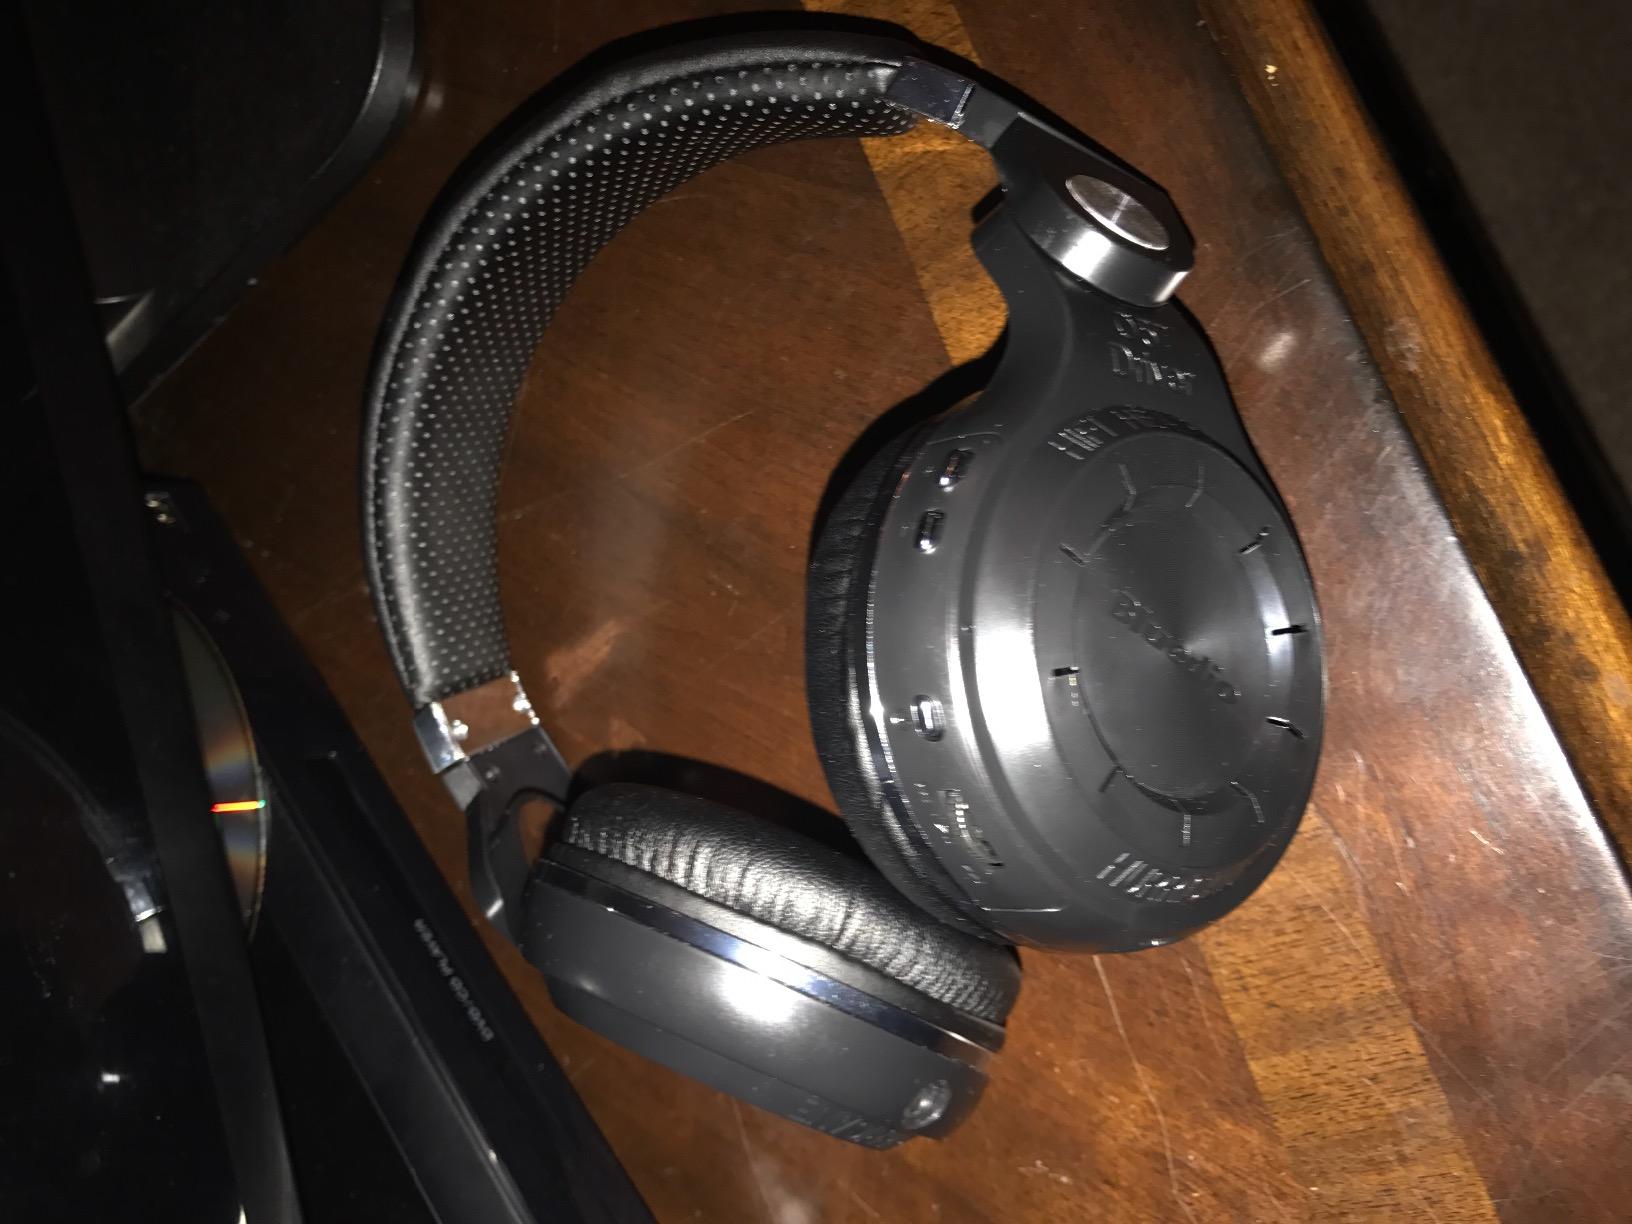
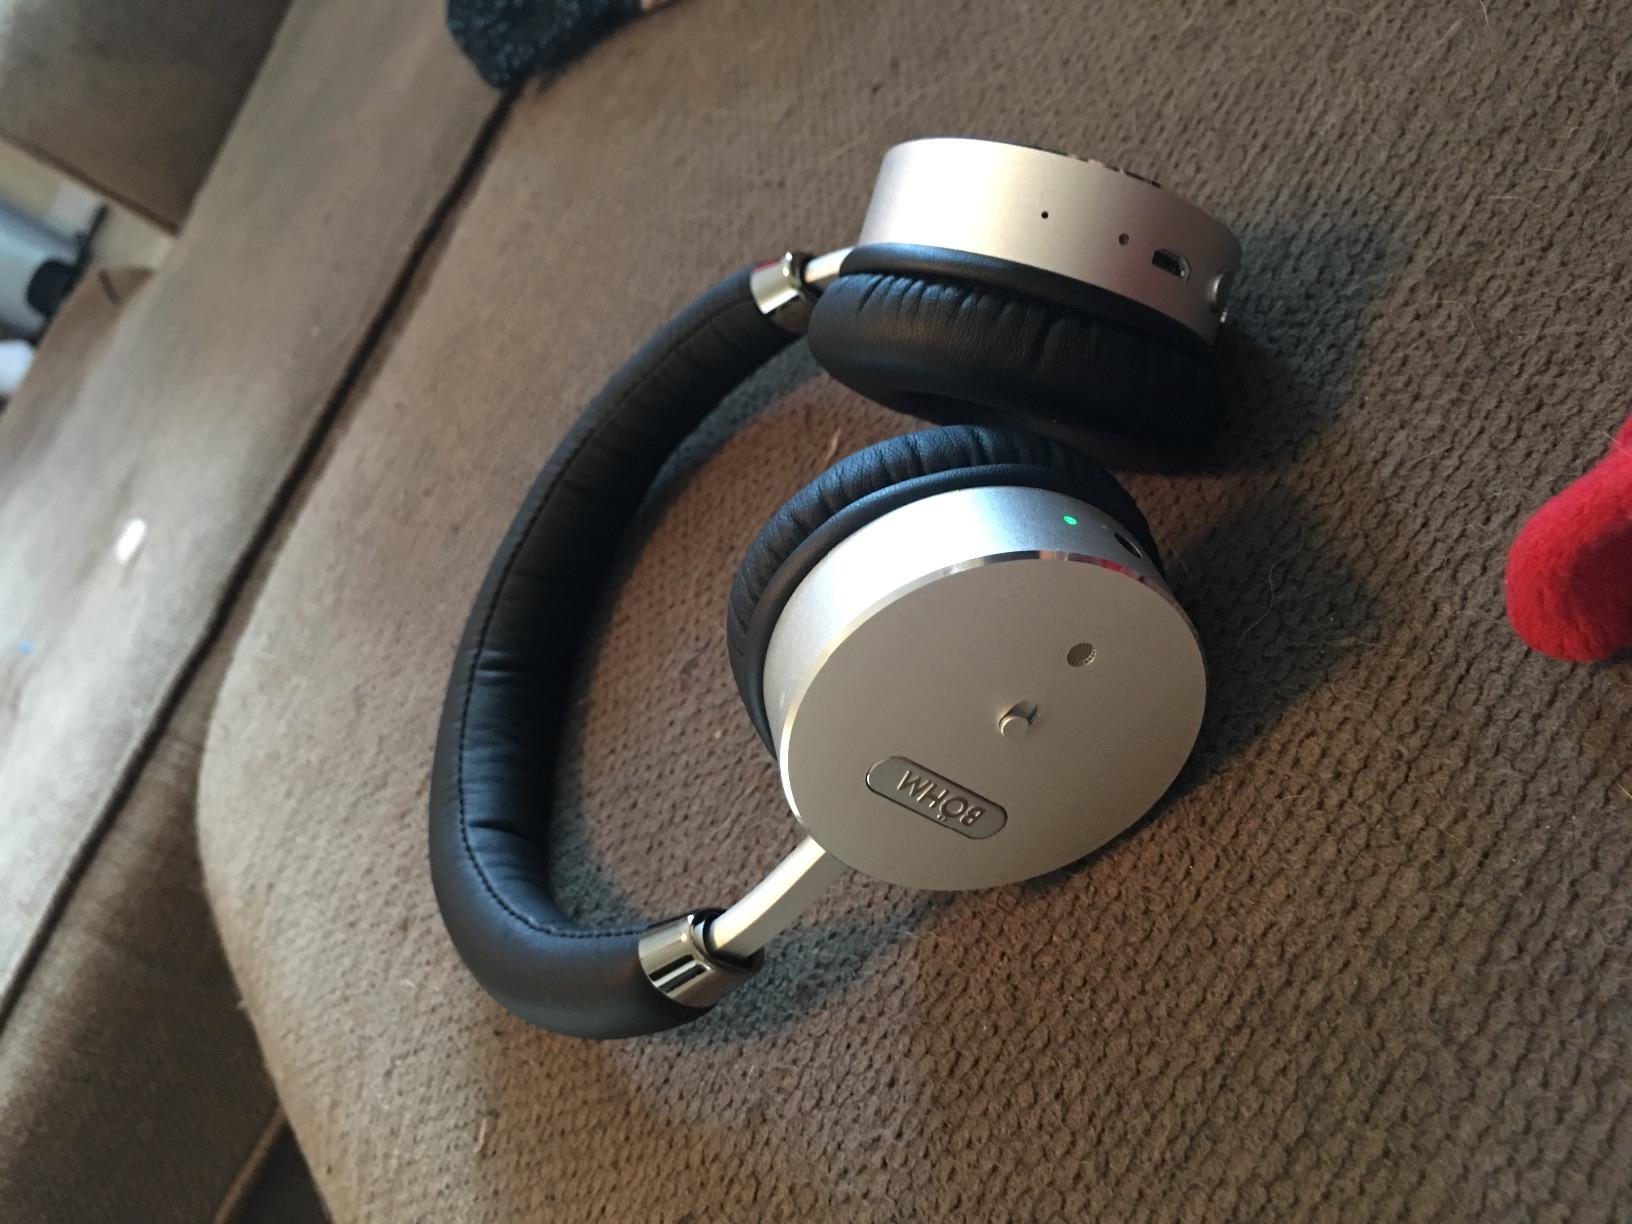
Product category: headphones
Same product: no